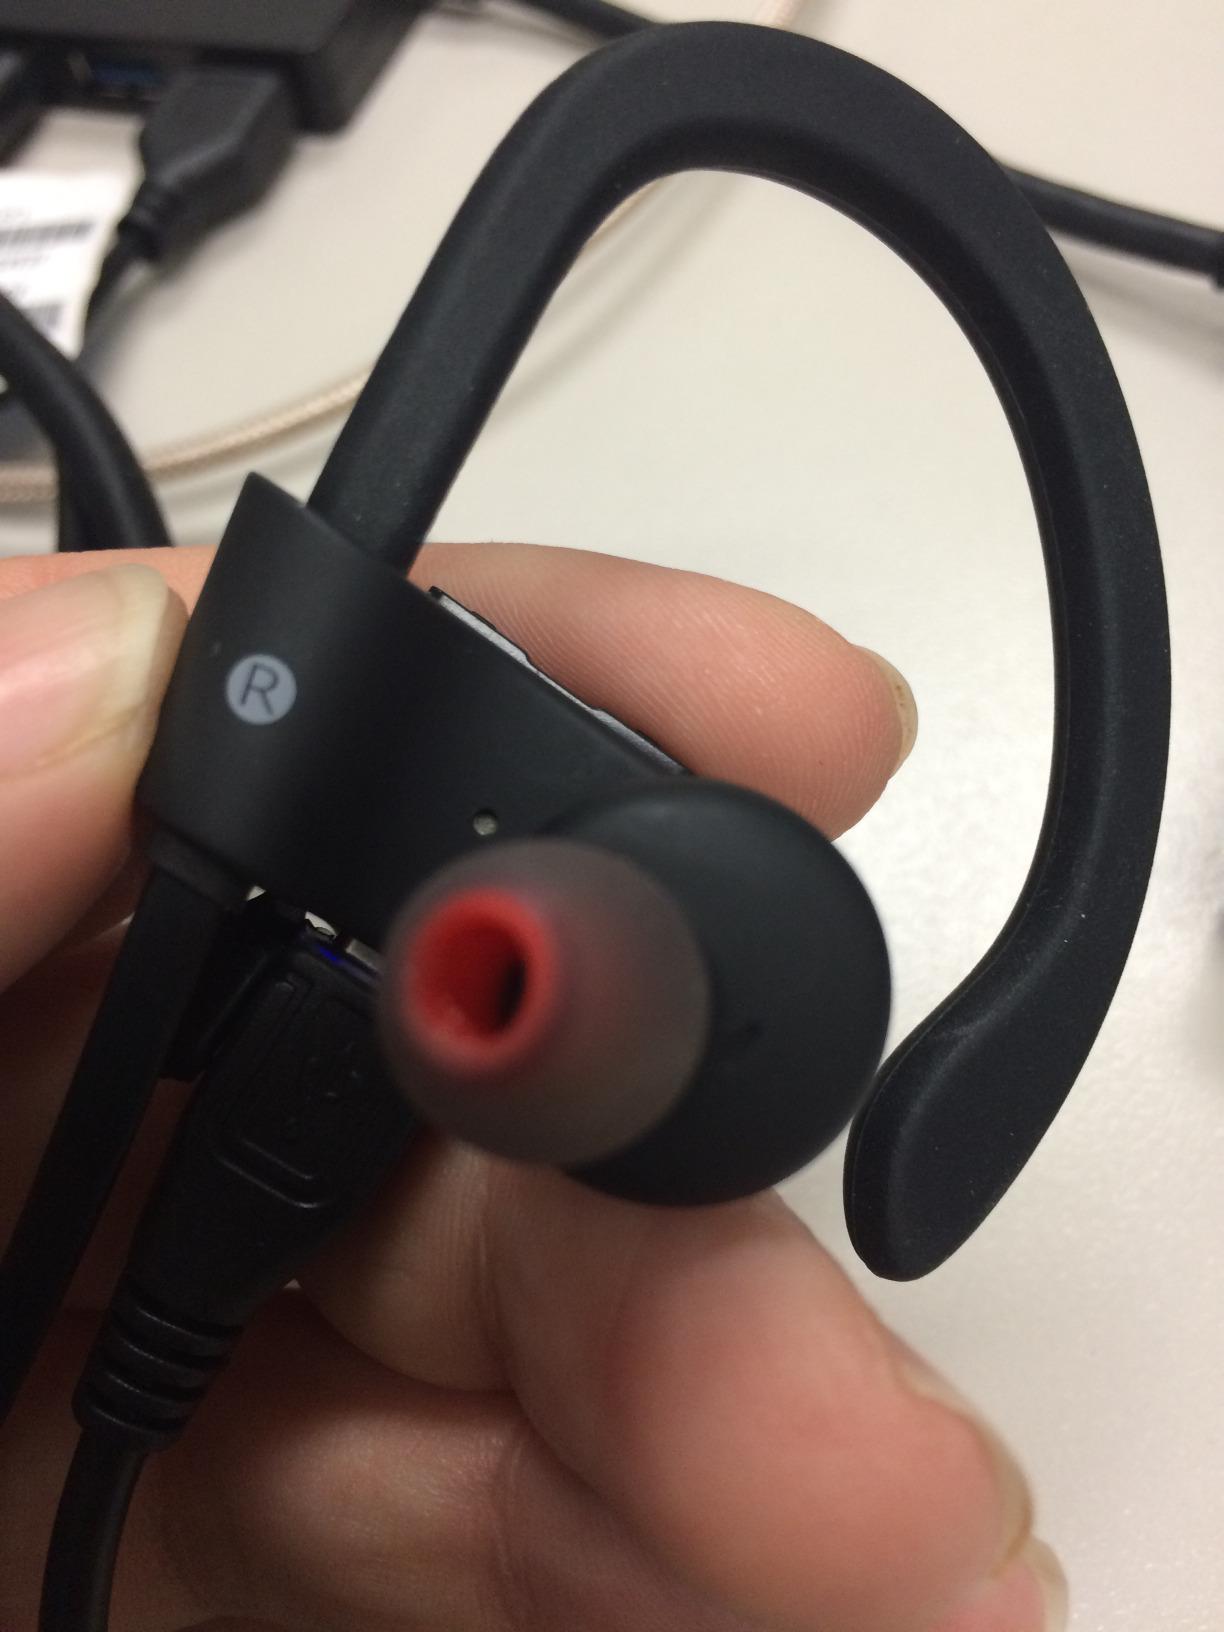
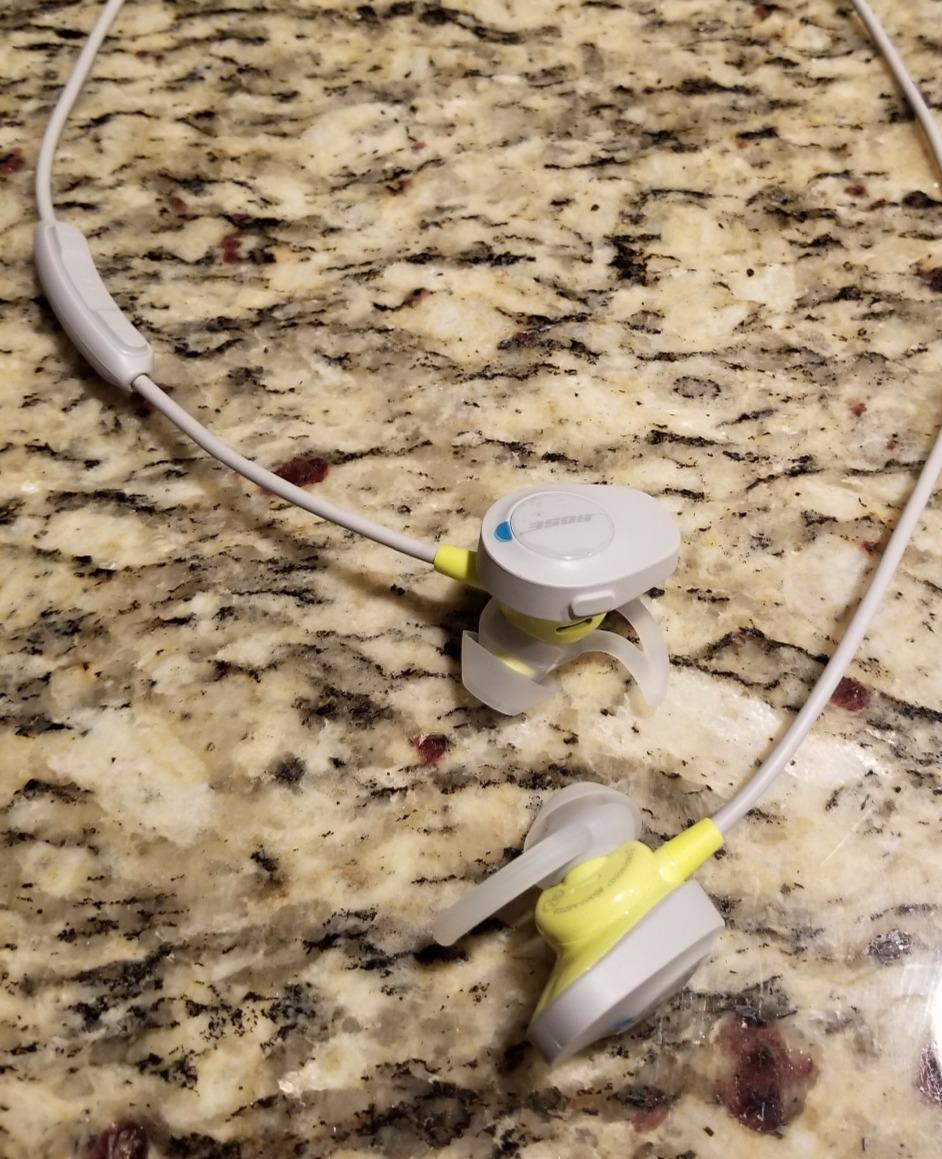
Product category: headphones
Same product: no